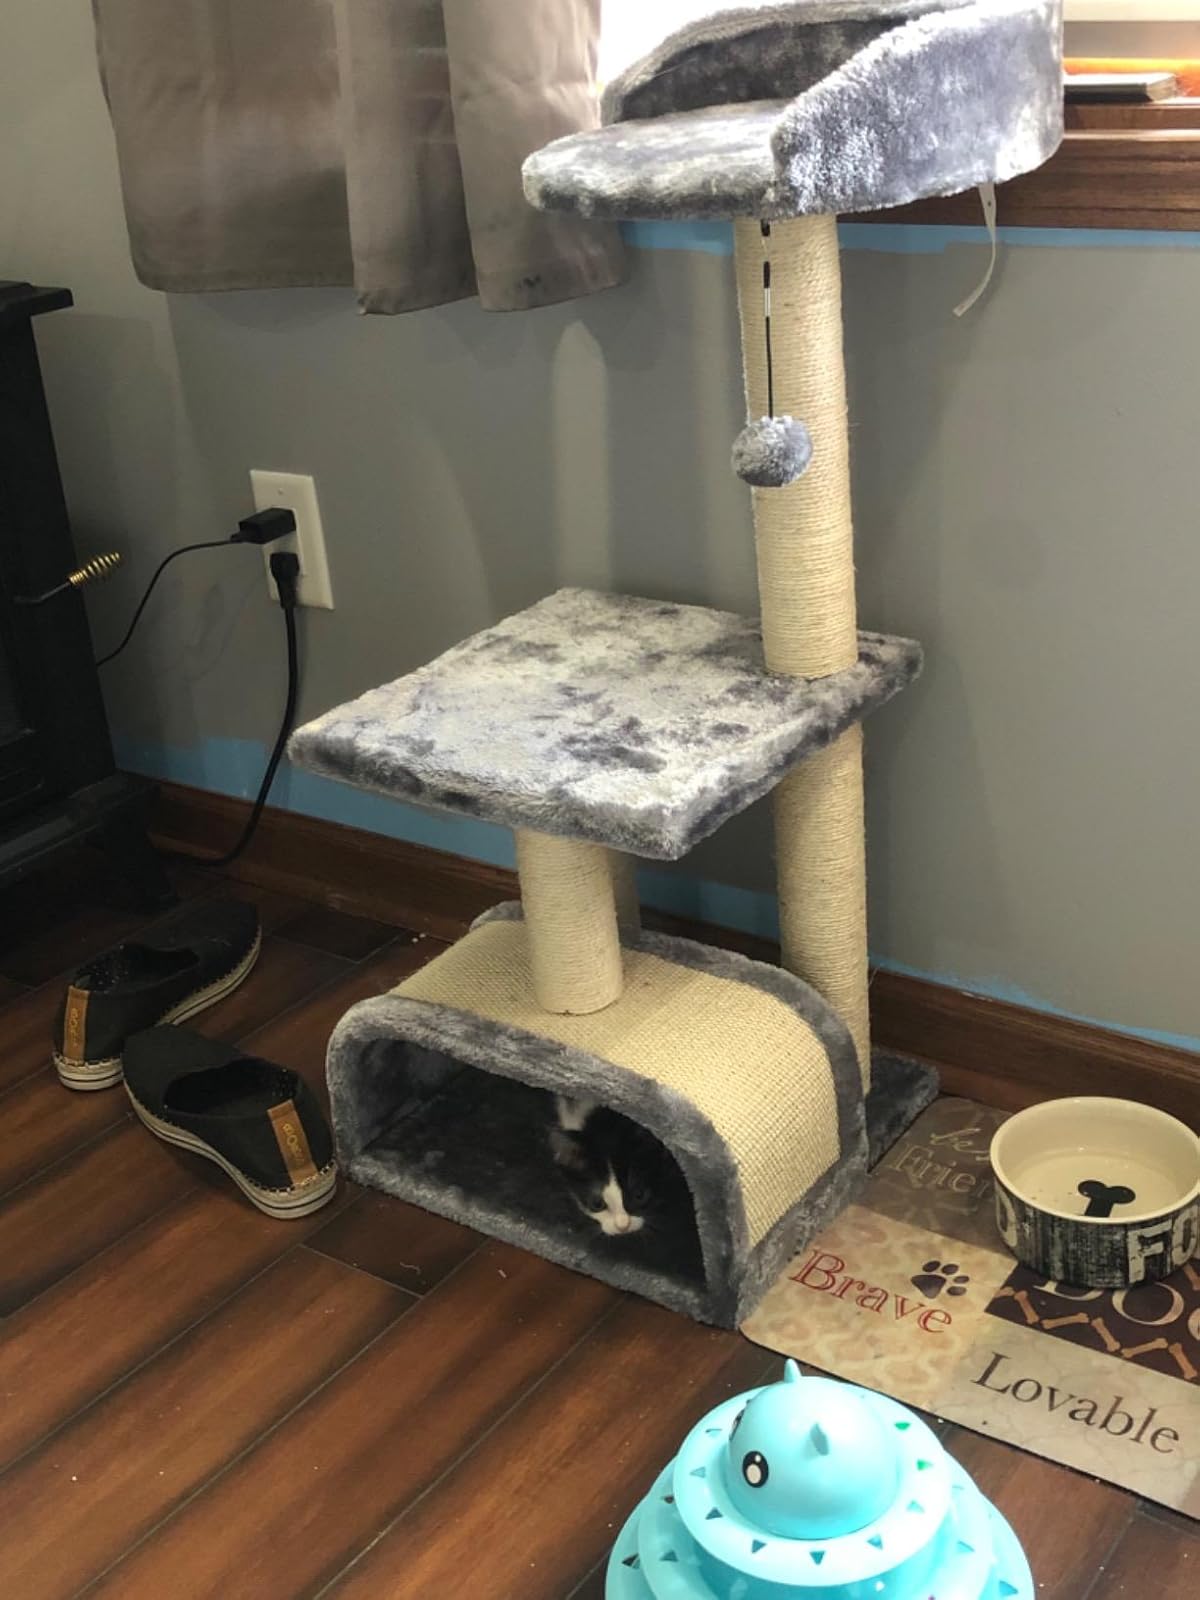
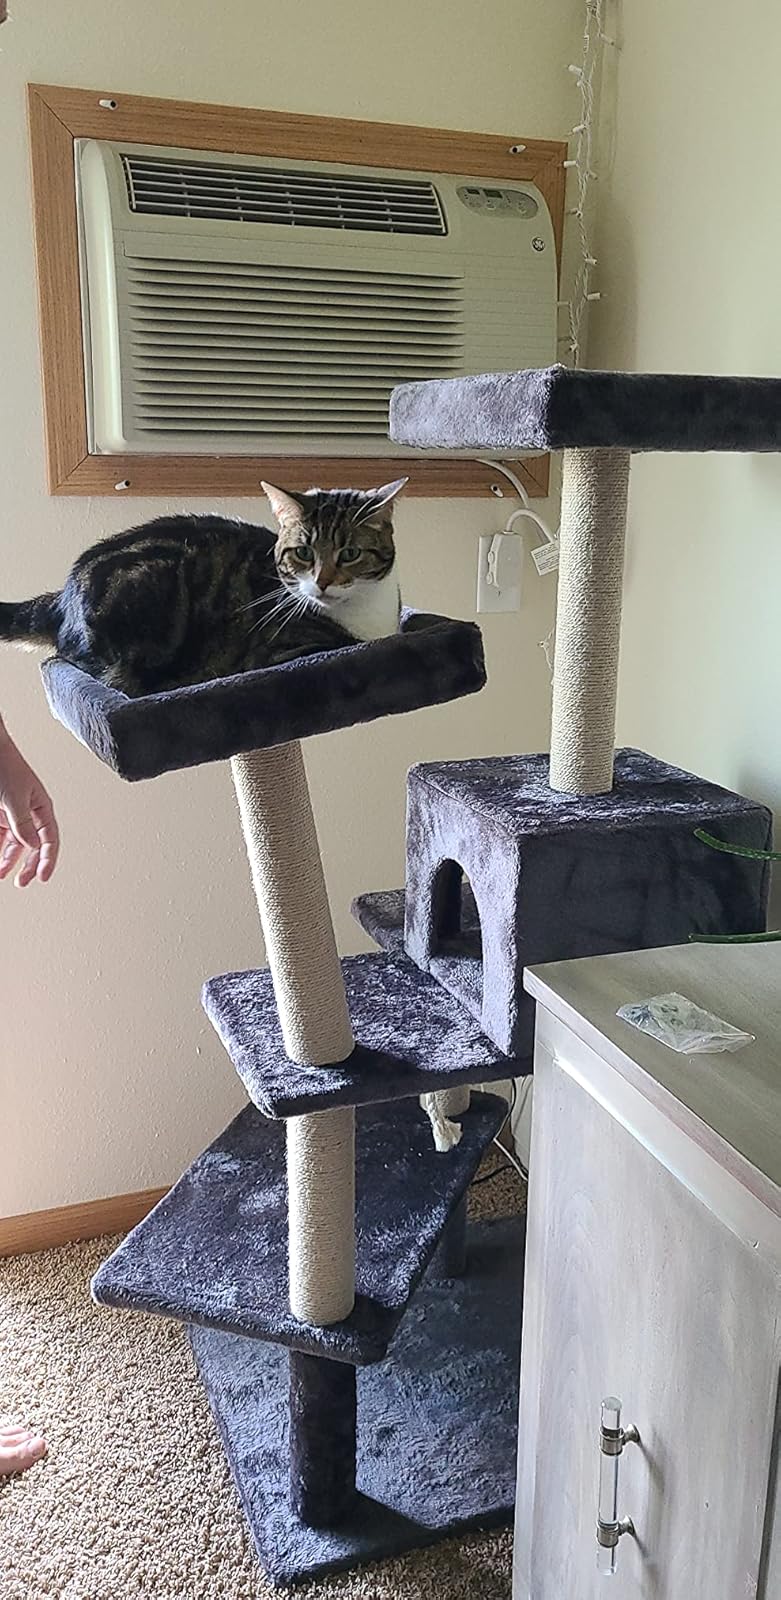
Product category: items_cat tree
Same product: no